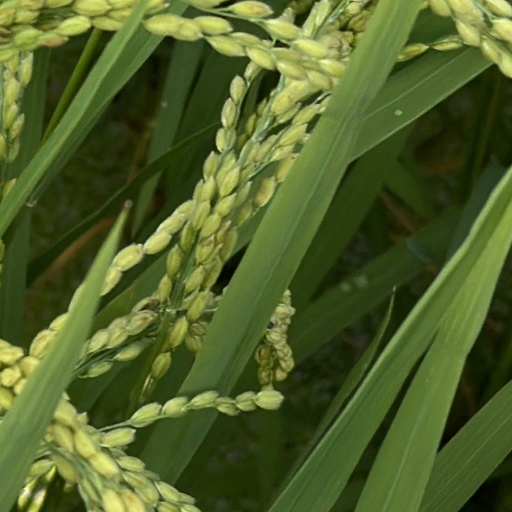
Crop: rice